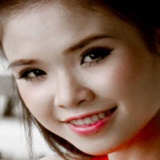
ca sĩ Khởi My